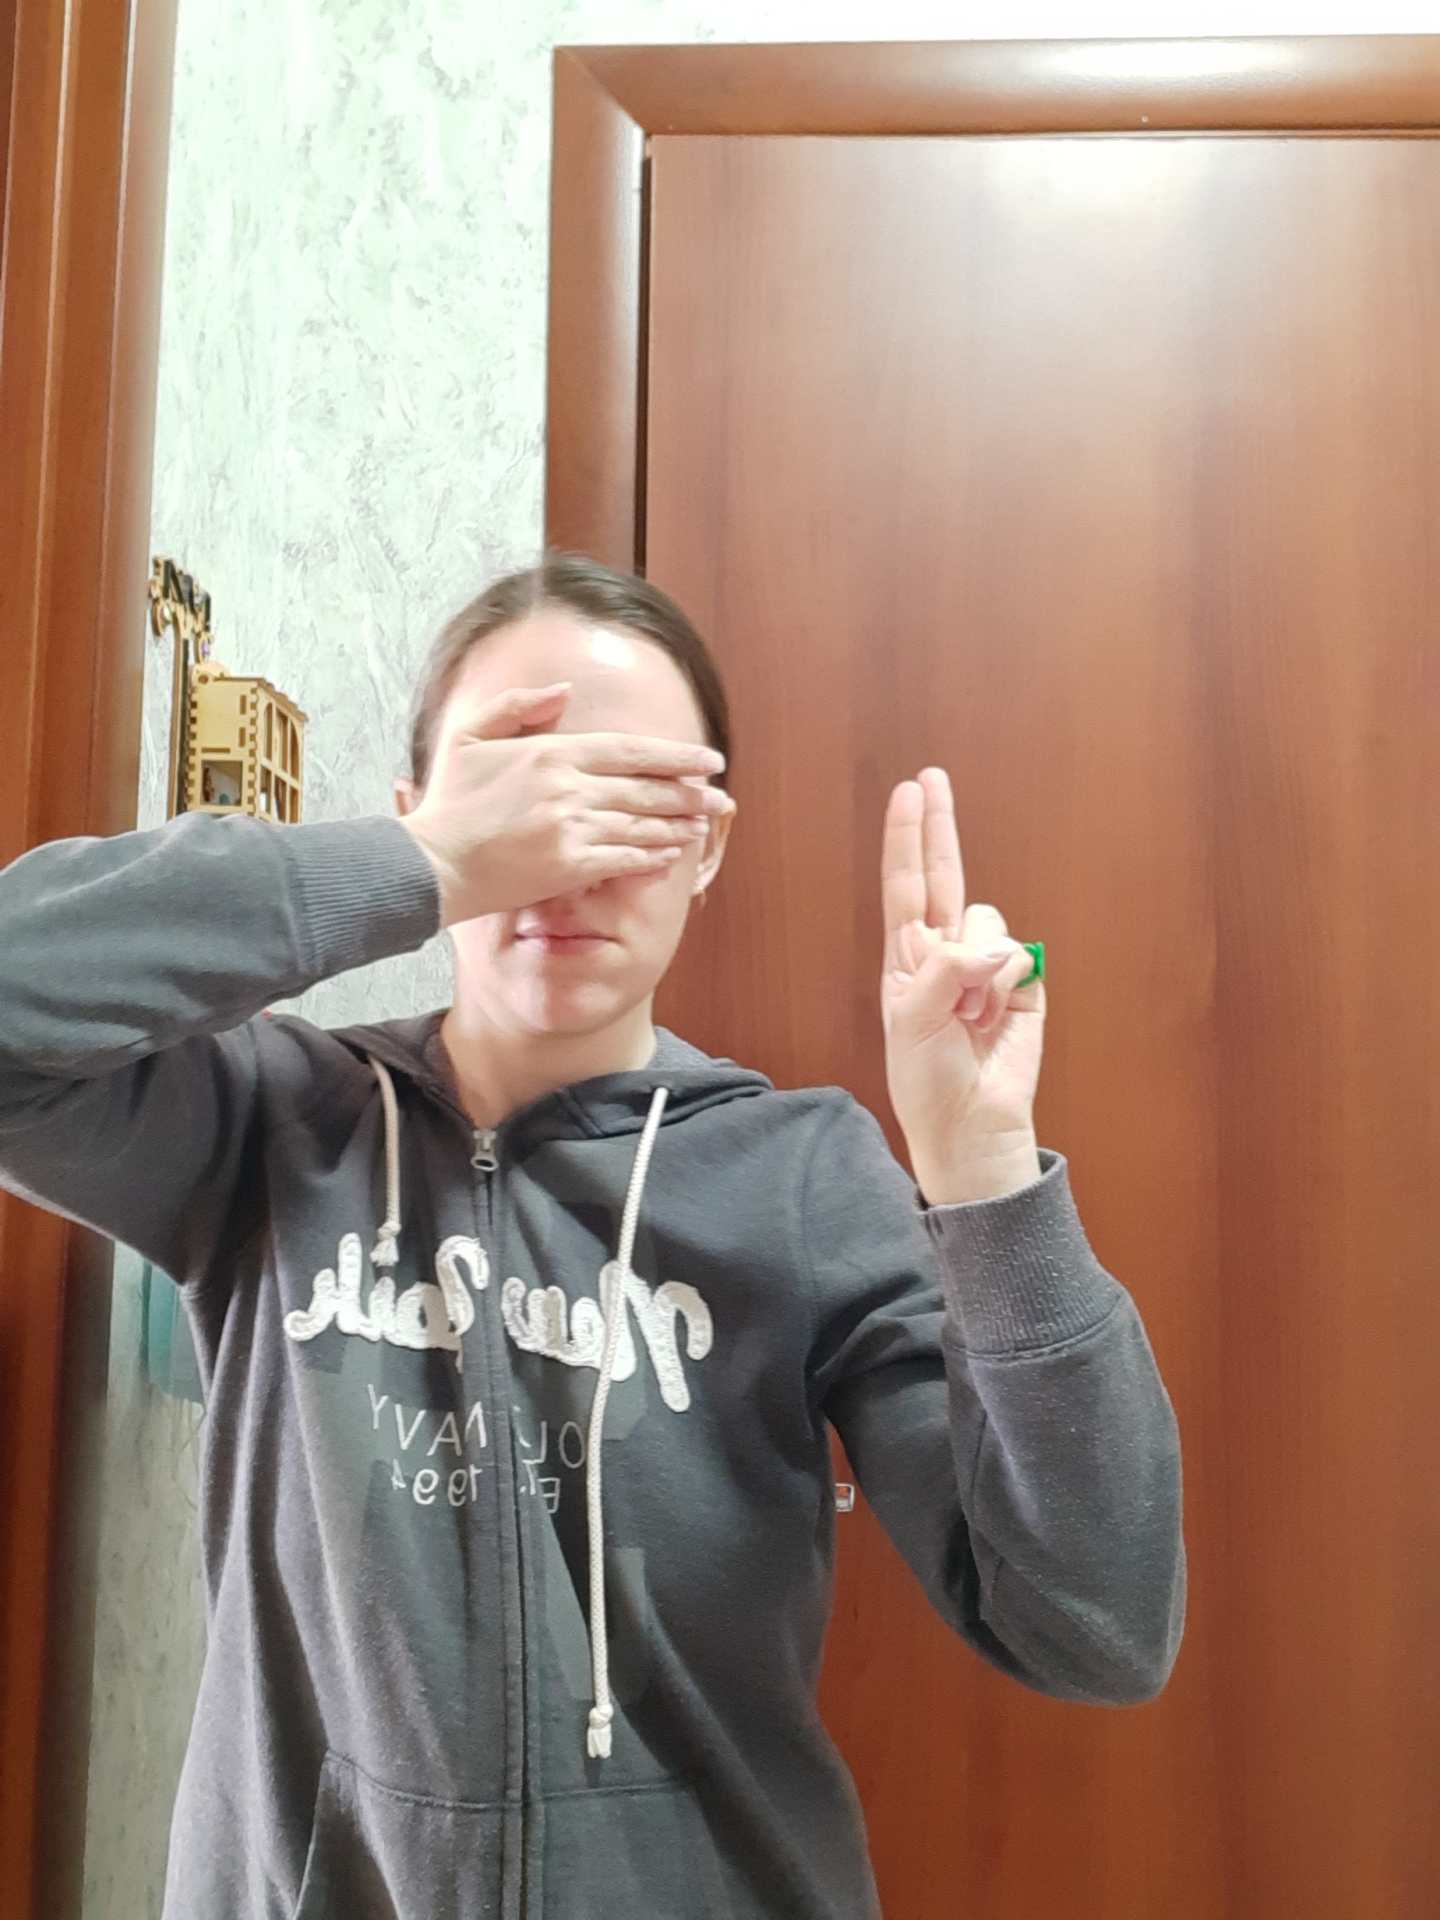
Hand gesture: two_up